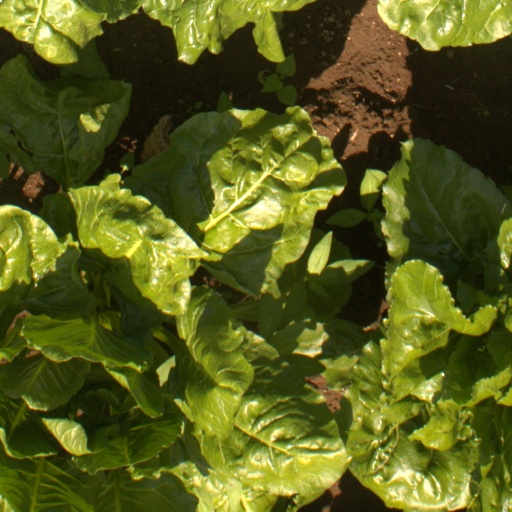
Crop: sugar beet